Arthur Conan Doyle

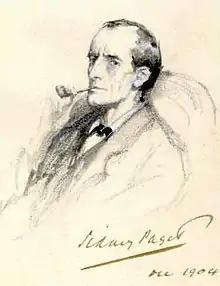
Portrait of Sherlock Holmes by Sidney Paget, 1904

Doyle initially struggled to find a publisher. His first work featuring Sherlock Holmes and Dr. Watson, "A Study in Scarlet", was written in three weeks when he was 27 and was accepted for publication by Ward Lock & Co on 20 November 1886, which gave Doyle £25 in exchange for all rights to the story. The piece appeared a year later in the "Beeton's Christmas Annual" and received good reviews in "The Scotsman" and the "Glasgow Herald".